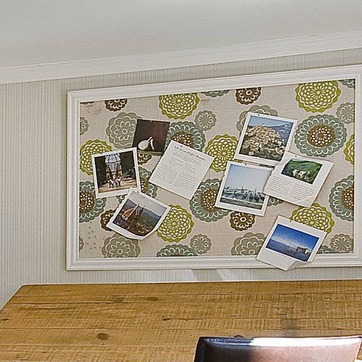
Material: paper